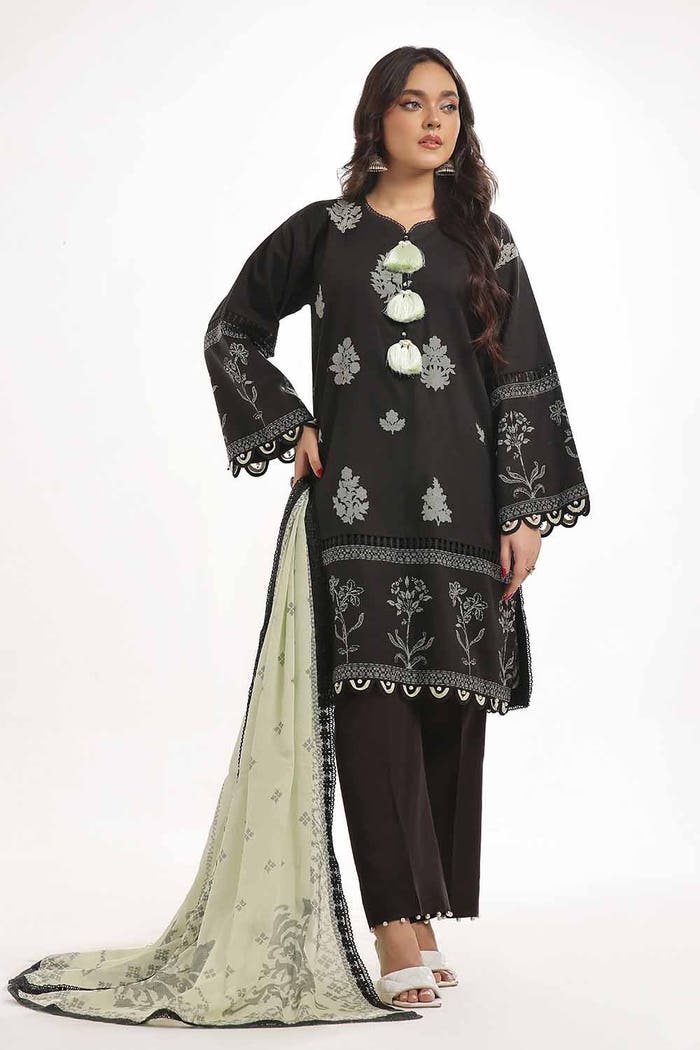
black green embroidered cotton suit